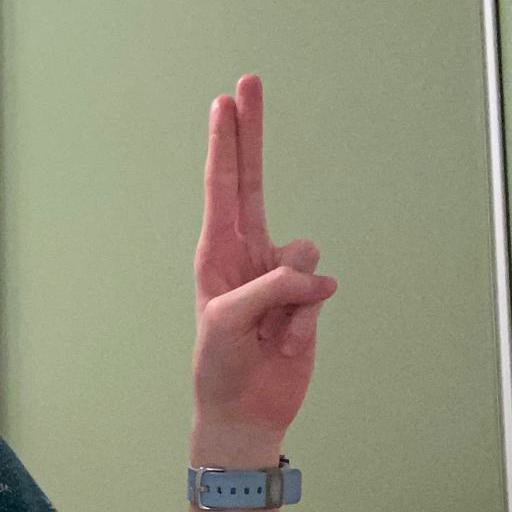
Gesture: two_up